Eurypterina

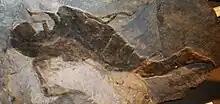
Fossil of "Jaekelopterus", a pterygotioid. At a length of 2.5 meters, it is one of the largest arthropods to have ever lived.

Eurypterines are characterised by the transformation of the posteriormost prosomal appendage into a swimming paddle, one of the main features used to distinguish them from the stylonurines. The cladogram presented below, simplified from a study by Tetlie, showcases the phylogenetic relationships of the Eurypterina based on this adaptation, and the enlargement of the chelicerae, which characterises the family Pterygotidae, to be used for active prey capture.